The Mage's Tale

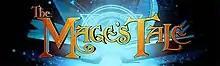

The Mage's Tale is a first-person virtual reality dungeon crawler role-playing video game developed and published by inXile Entertainment in partnership with Oculus VR. It is a spin-off of "The Bard's Tale", set before the events "". It is inXile's first virtual reality title.